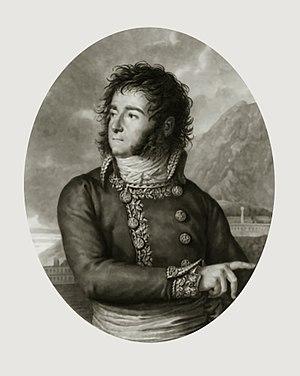
Jean-Antoine Marbot, souvent appelé Antoine Marbot, né le 7 décembre 1754 à Altillac et mort le 19 avril 1800 à Gênes, est un général et homme politique français du XVIIIᵉ siècle. Il appartient à une famille particulièrement distinguée dans la carrière des armes, donnant en moins de cinquante ans trois généraux à la France.